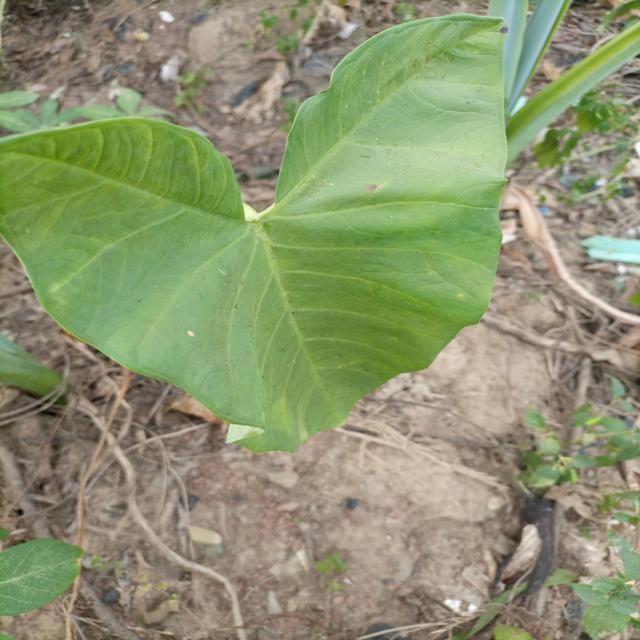
Label: Healthy